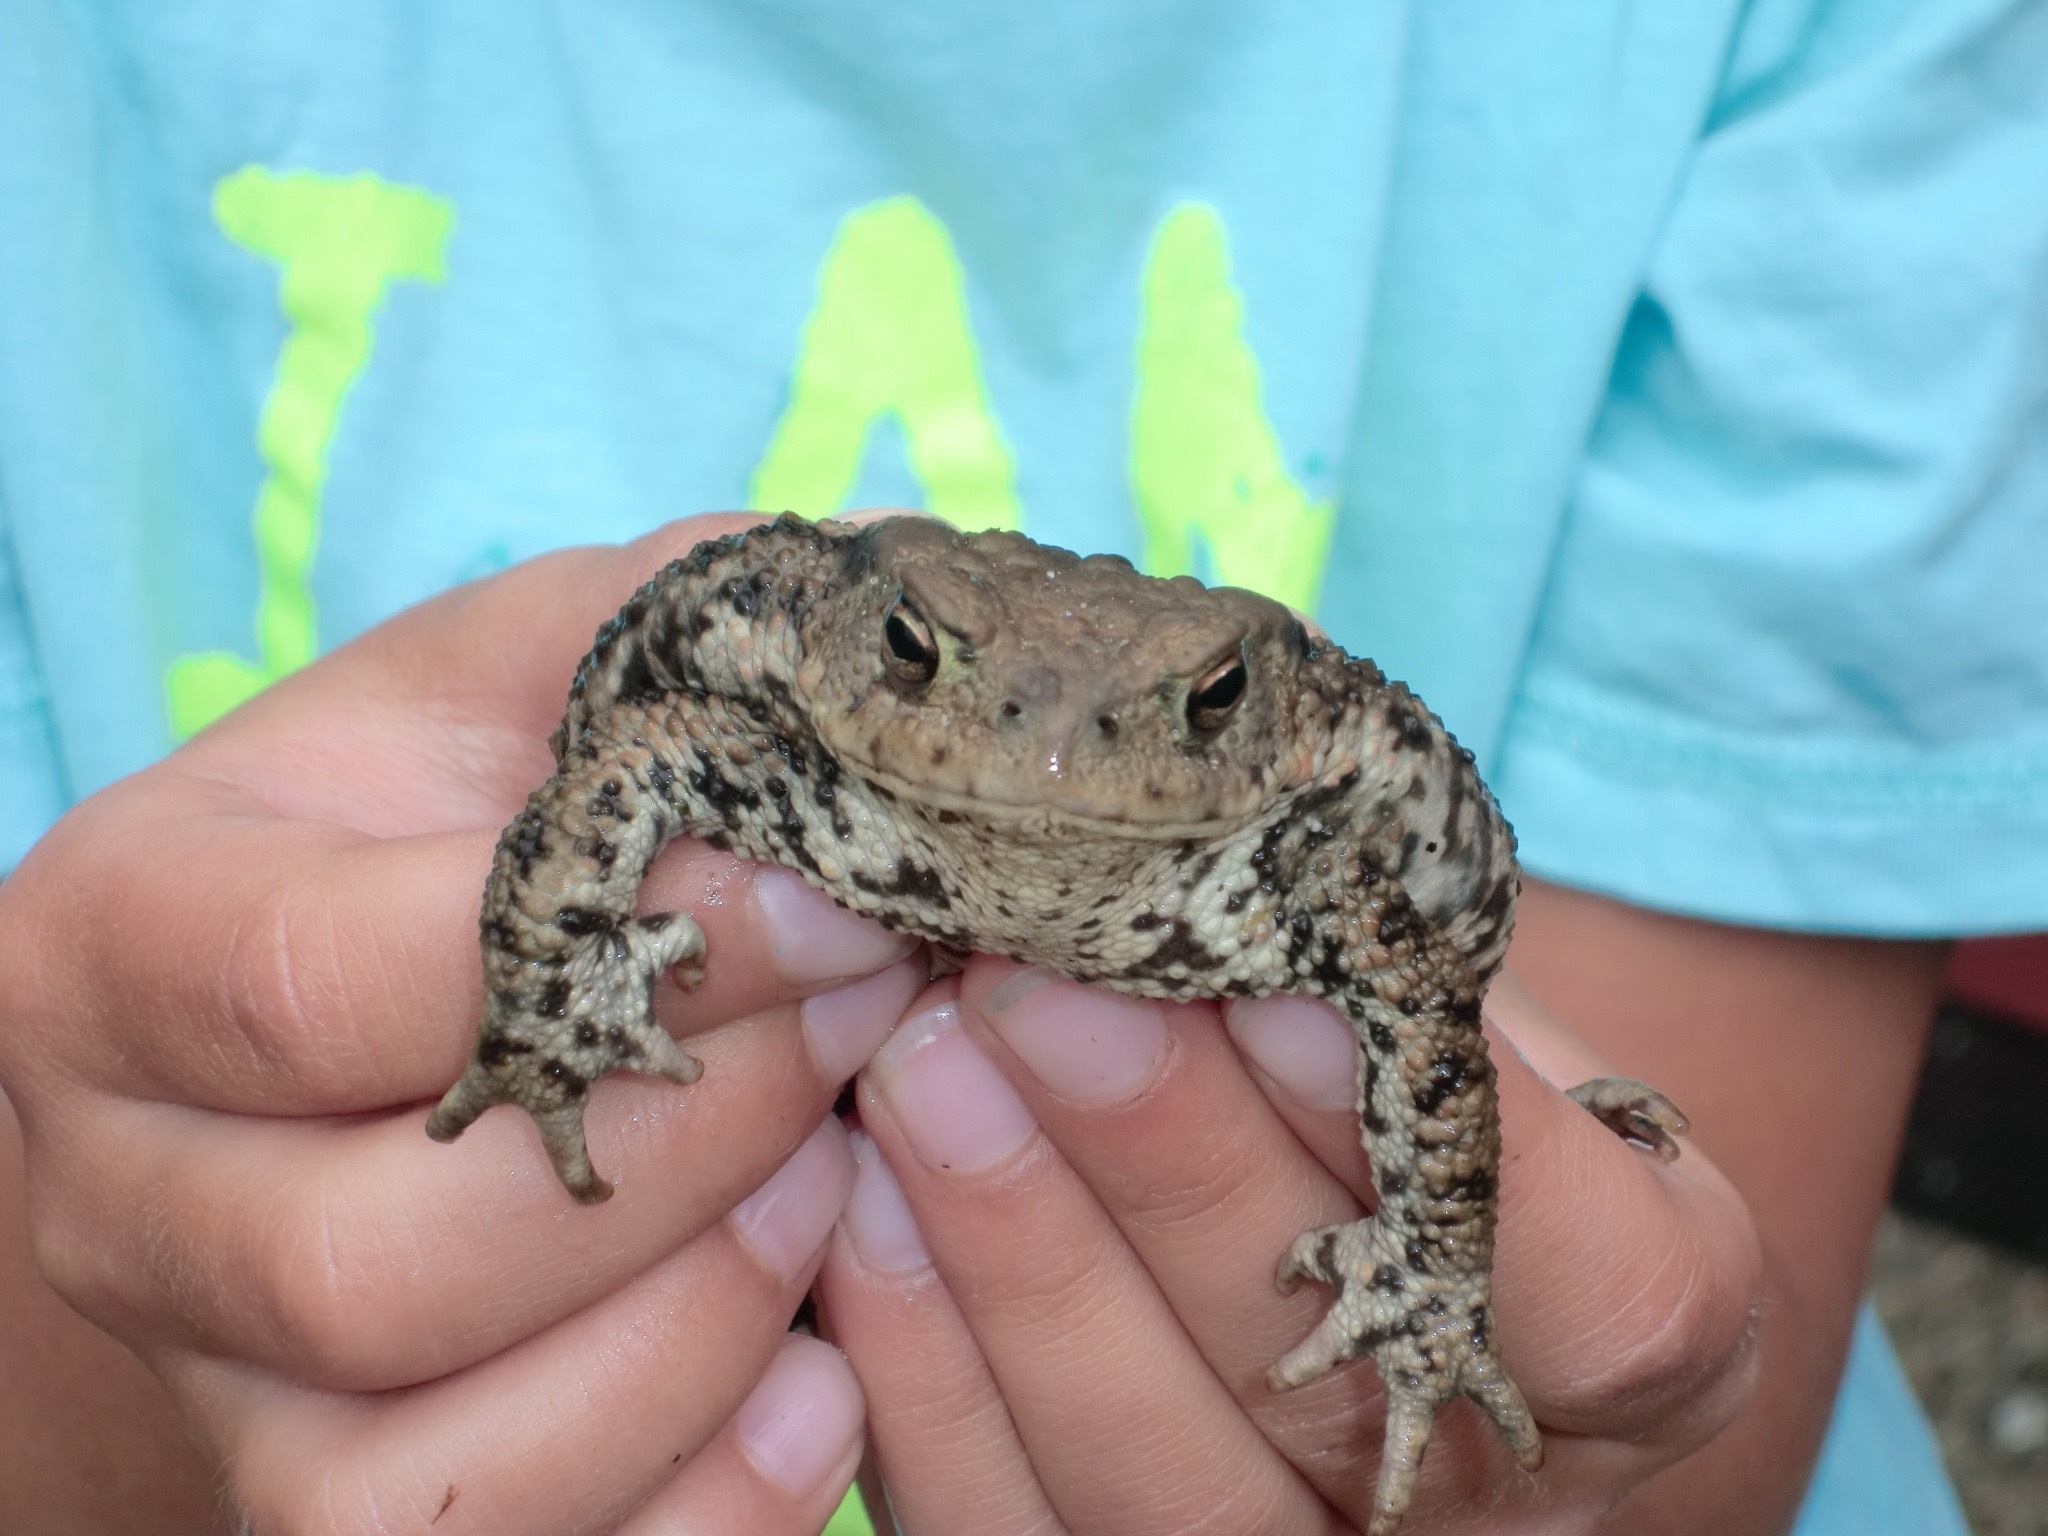
biology, child, reptile, amphibian, close, fauna, gecko, vertebrate, toad in hand